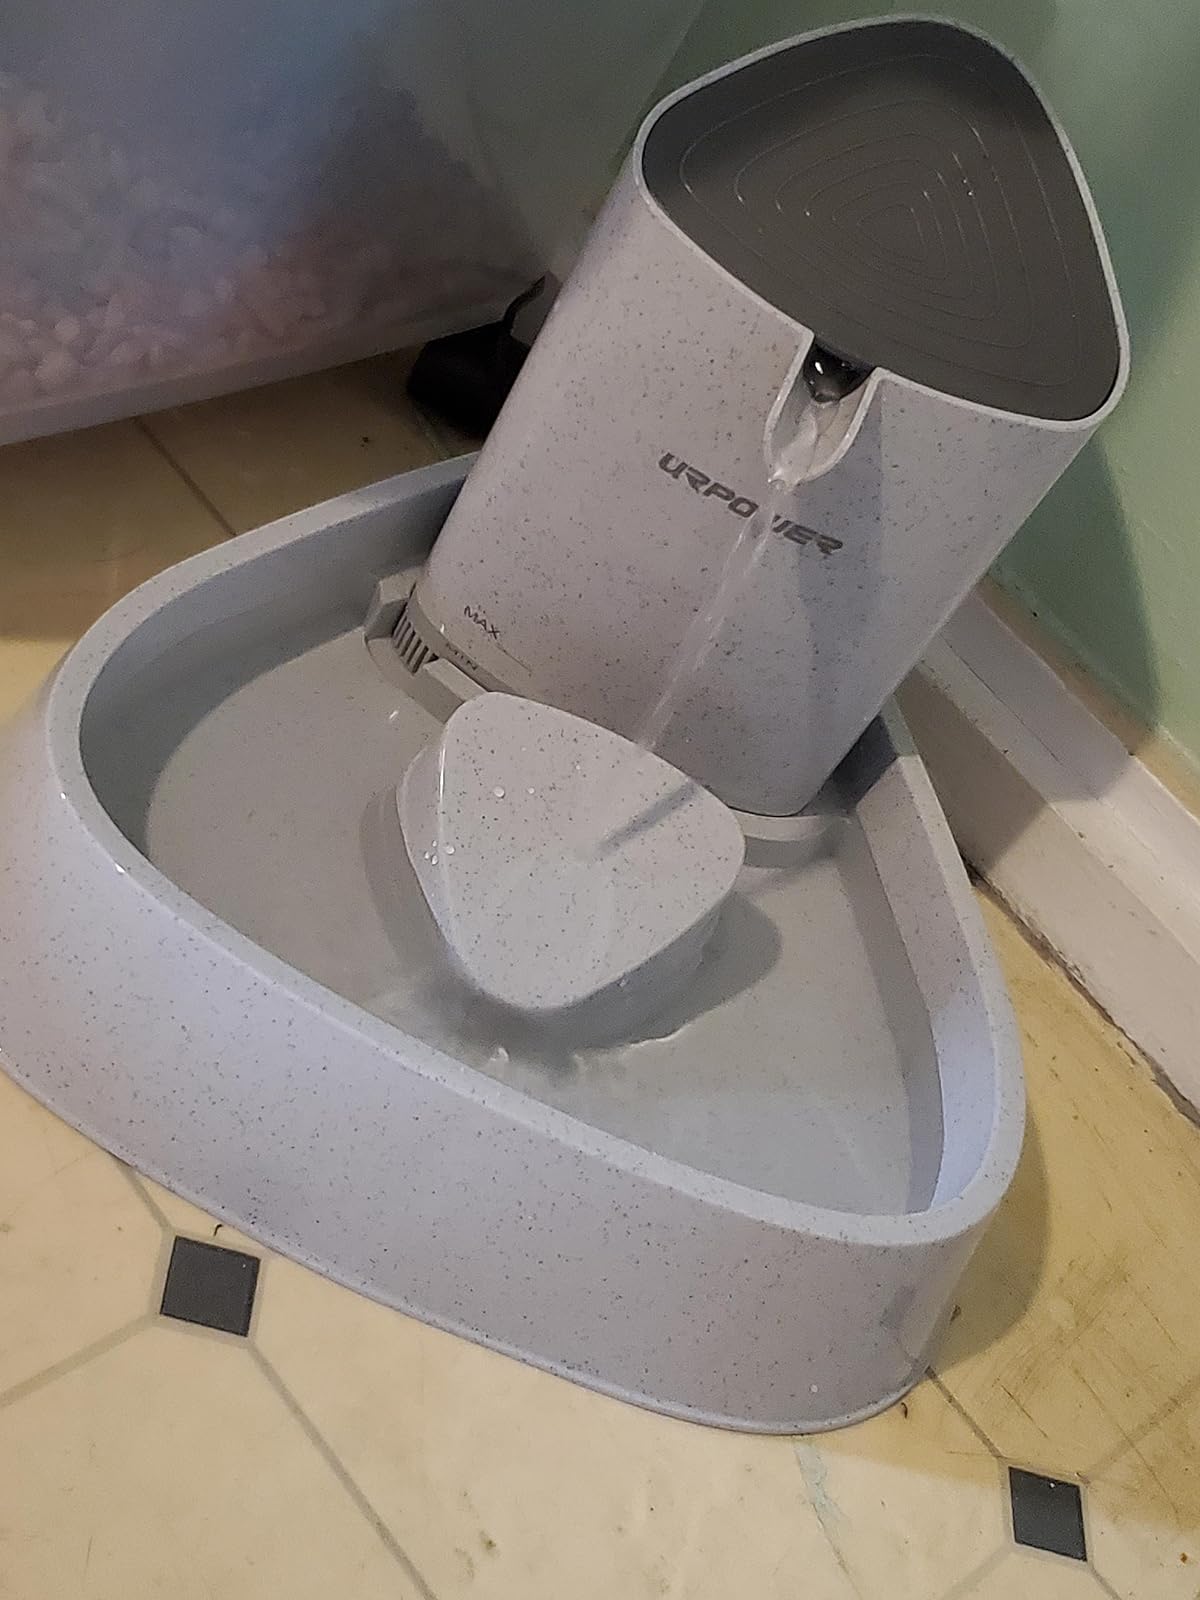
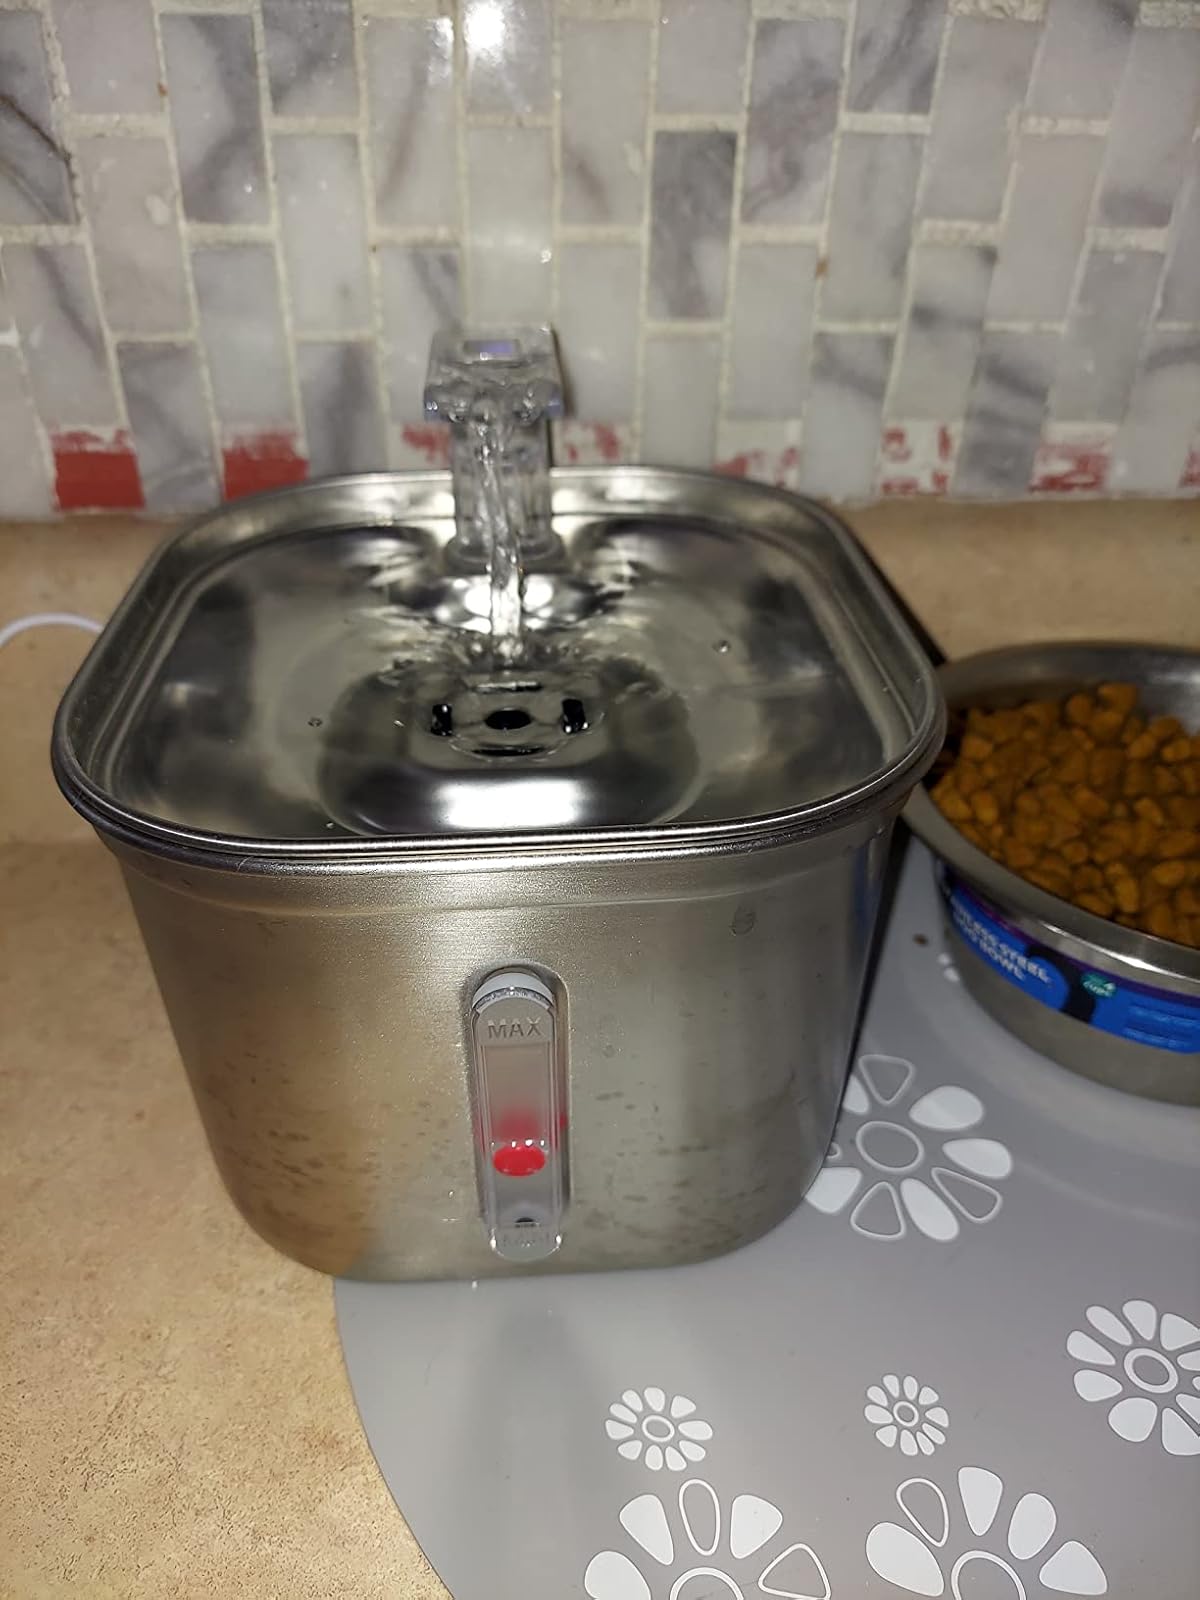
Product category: items_bowl
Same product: no